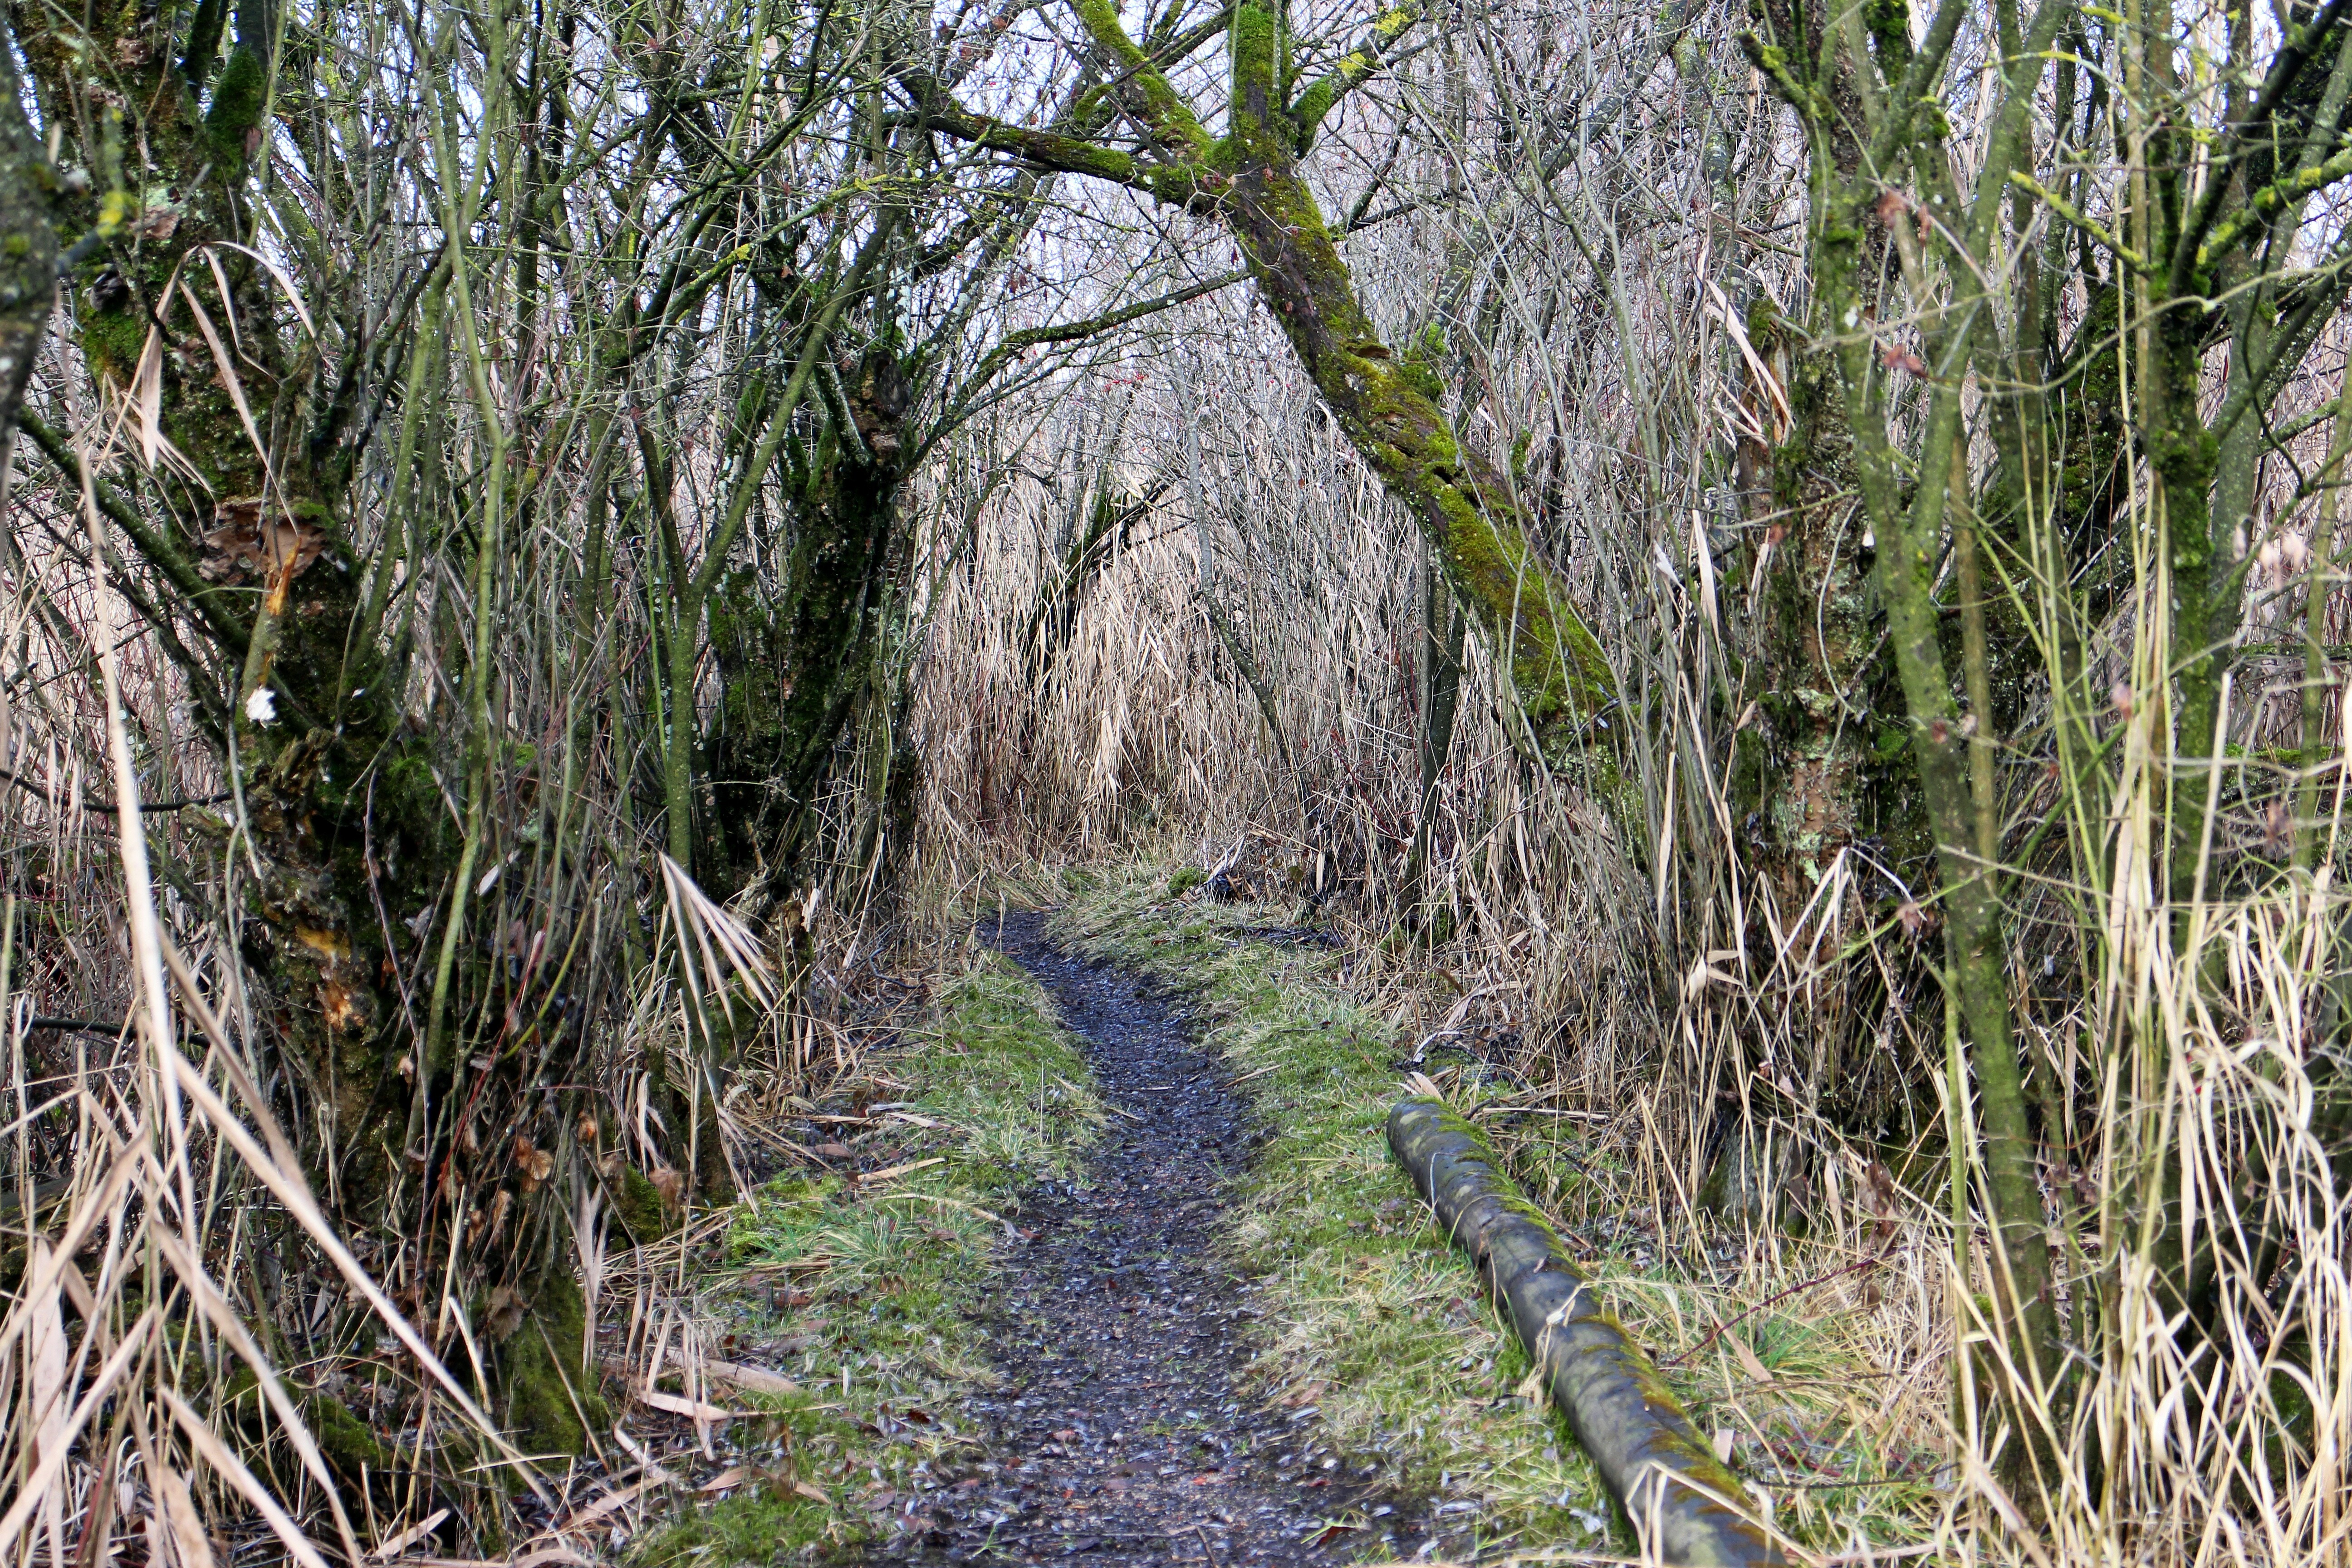
tree, water, forest, path, grass, plant, trail, flower, scrub, reed, walk, wildlife, jungle, thicket, flora, vegetation, shrub, bushes, wetland, reeds, woodland, habitat, away, ecosystem, devoured, marsh plant, natural environment, grass family, marsh plants